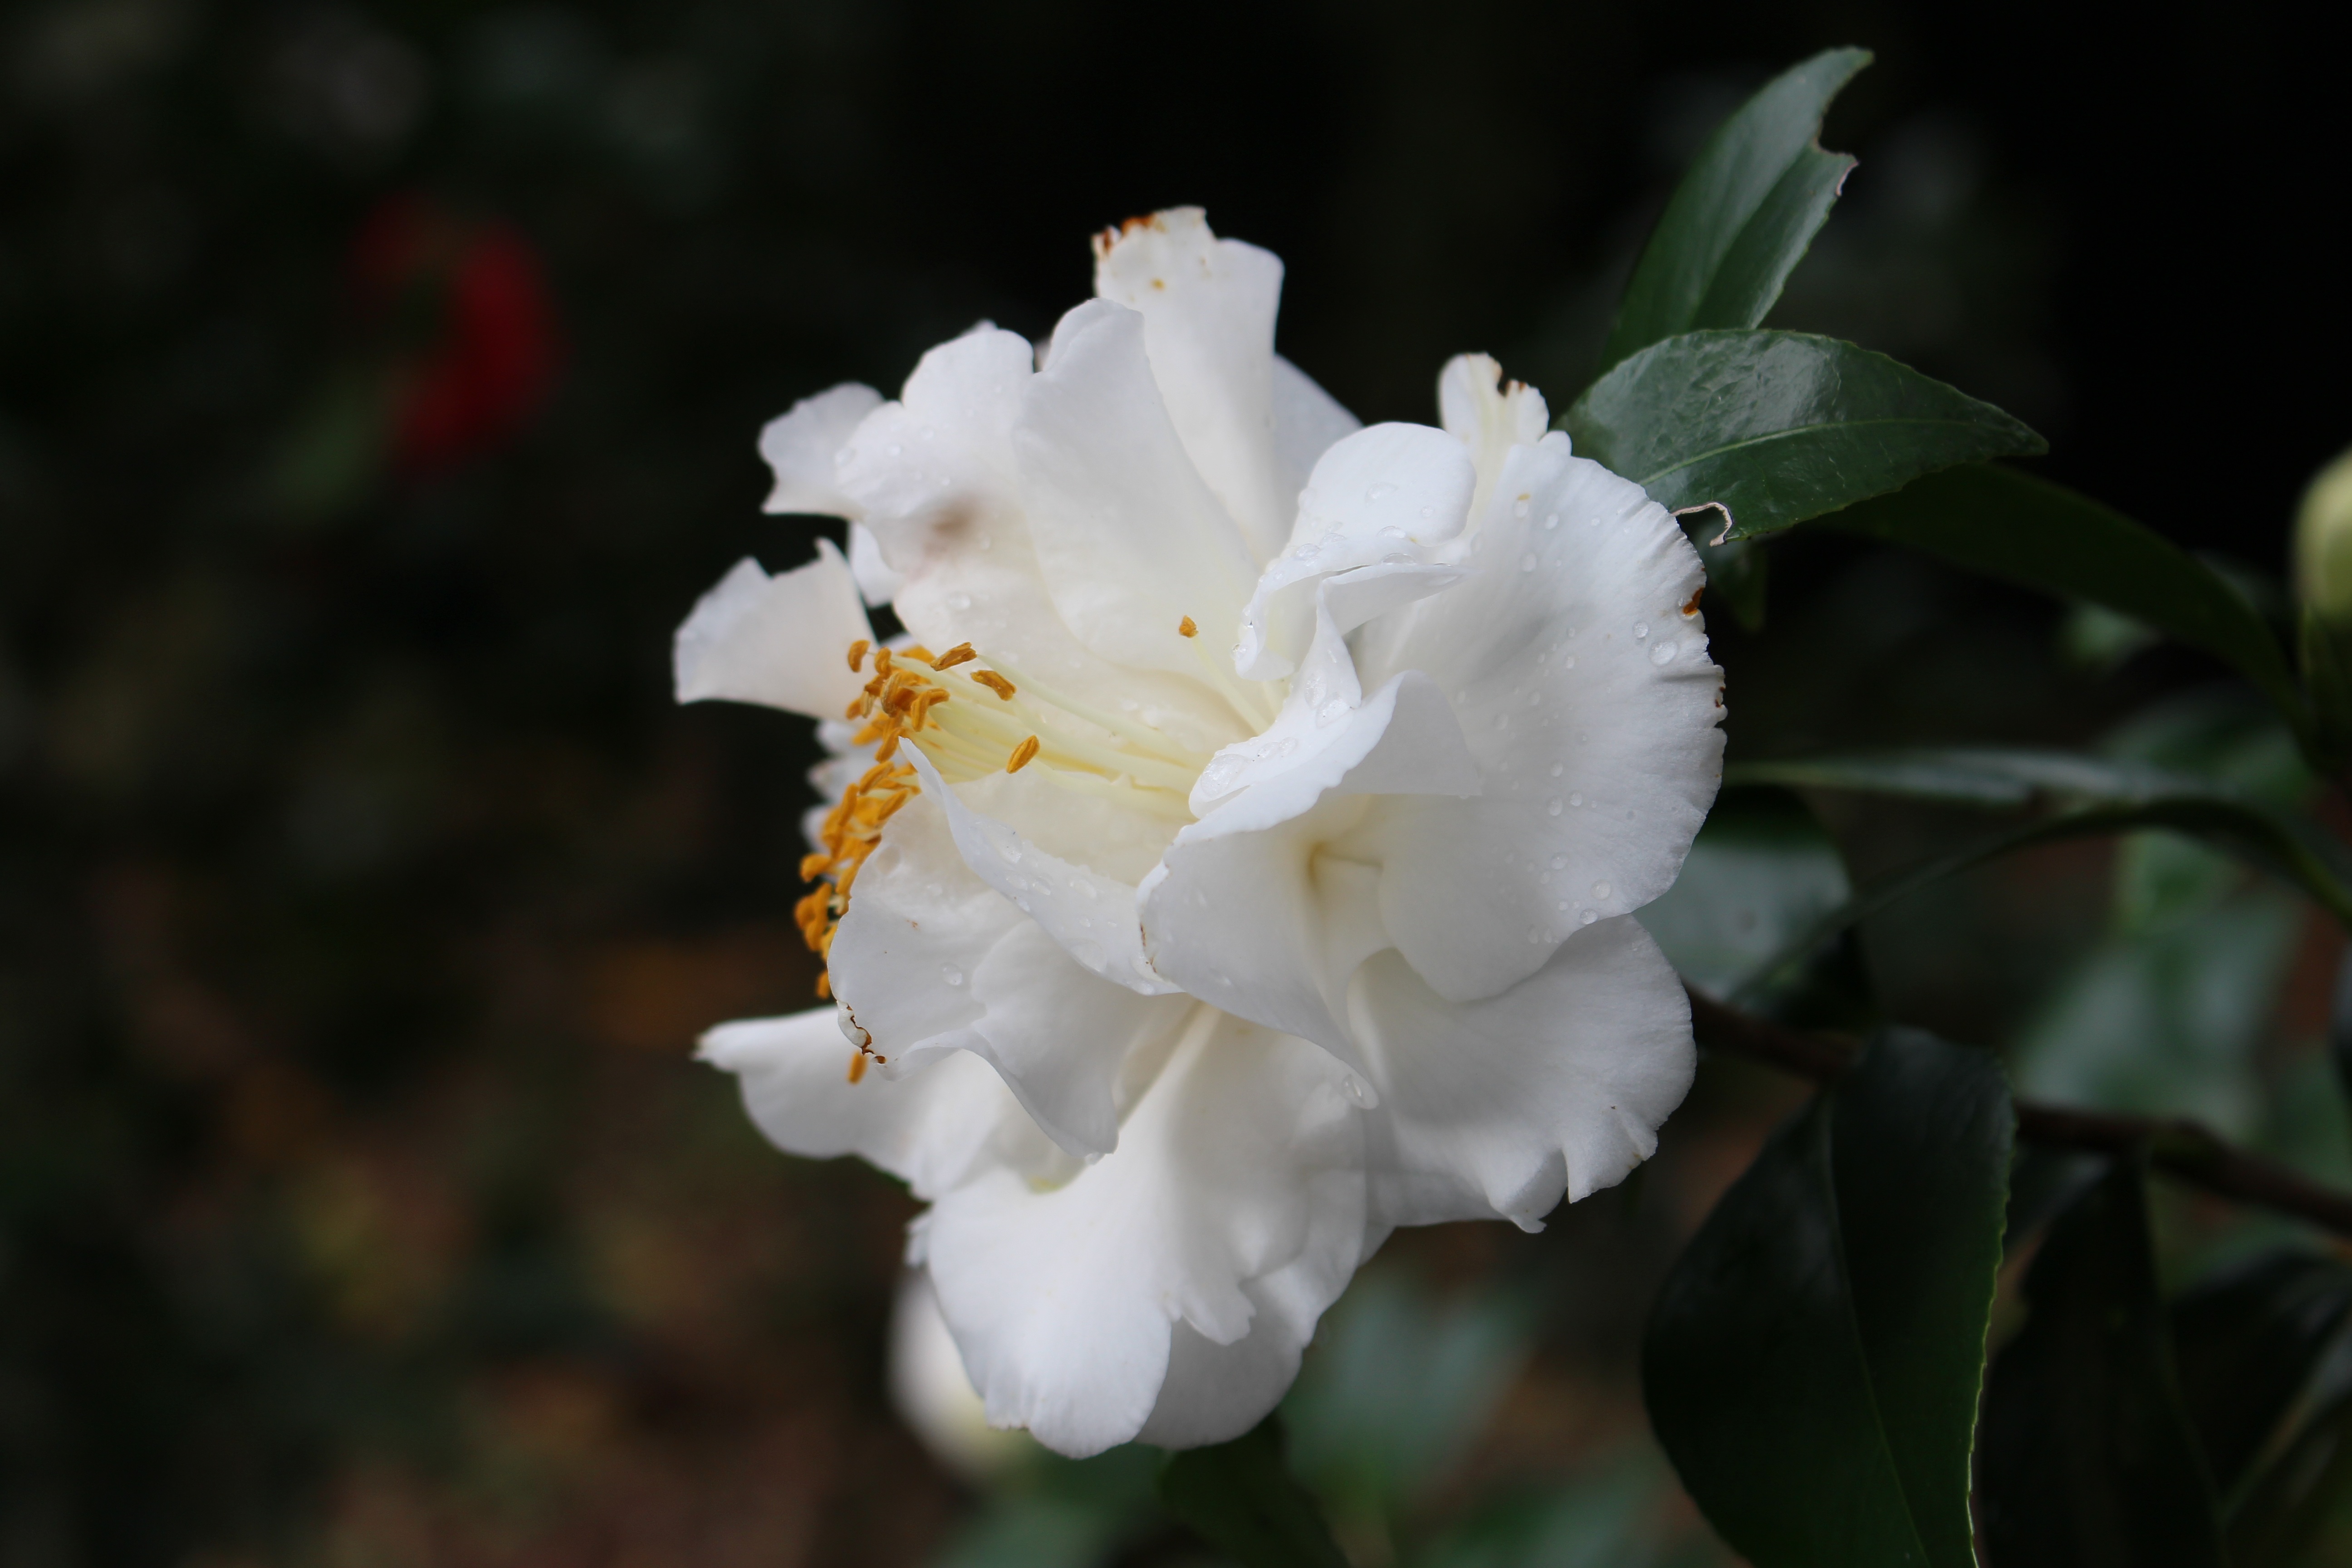
nature, blossom, plant, white, flower, petal, botany, flora, close up, shrub, rhododendron, macro photography, jasmine, flowering plant, woody plant, land plant